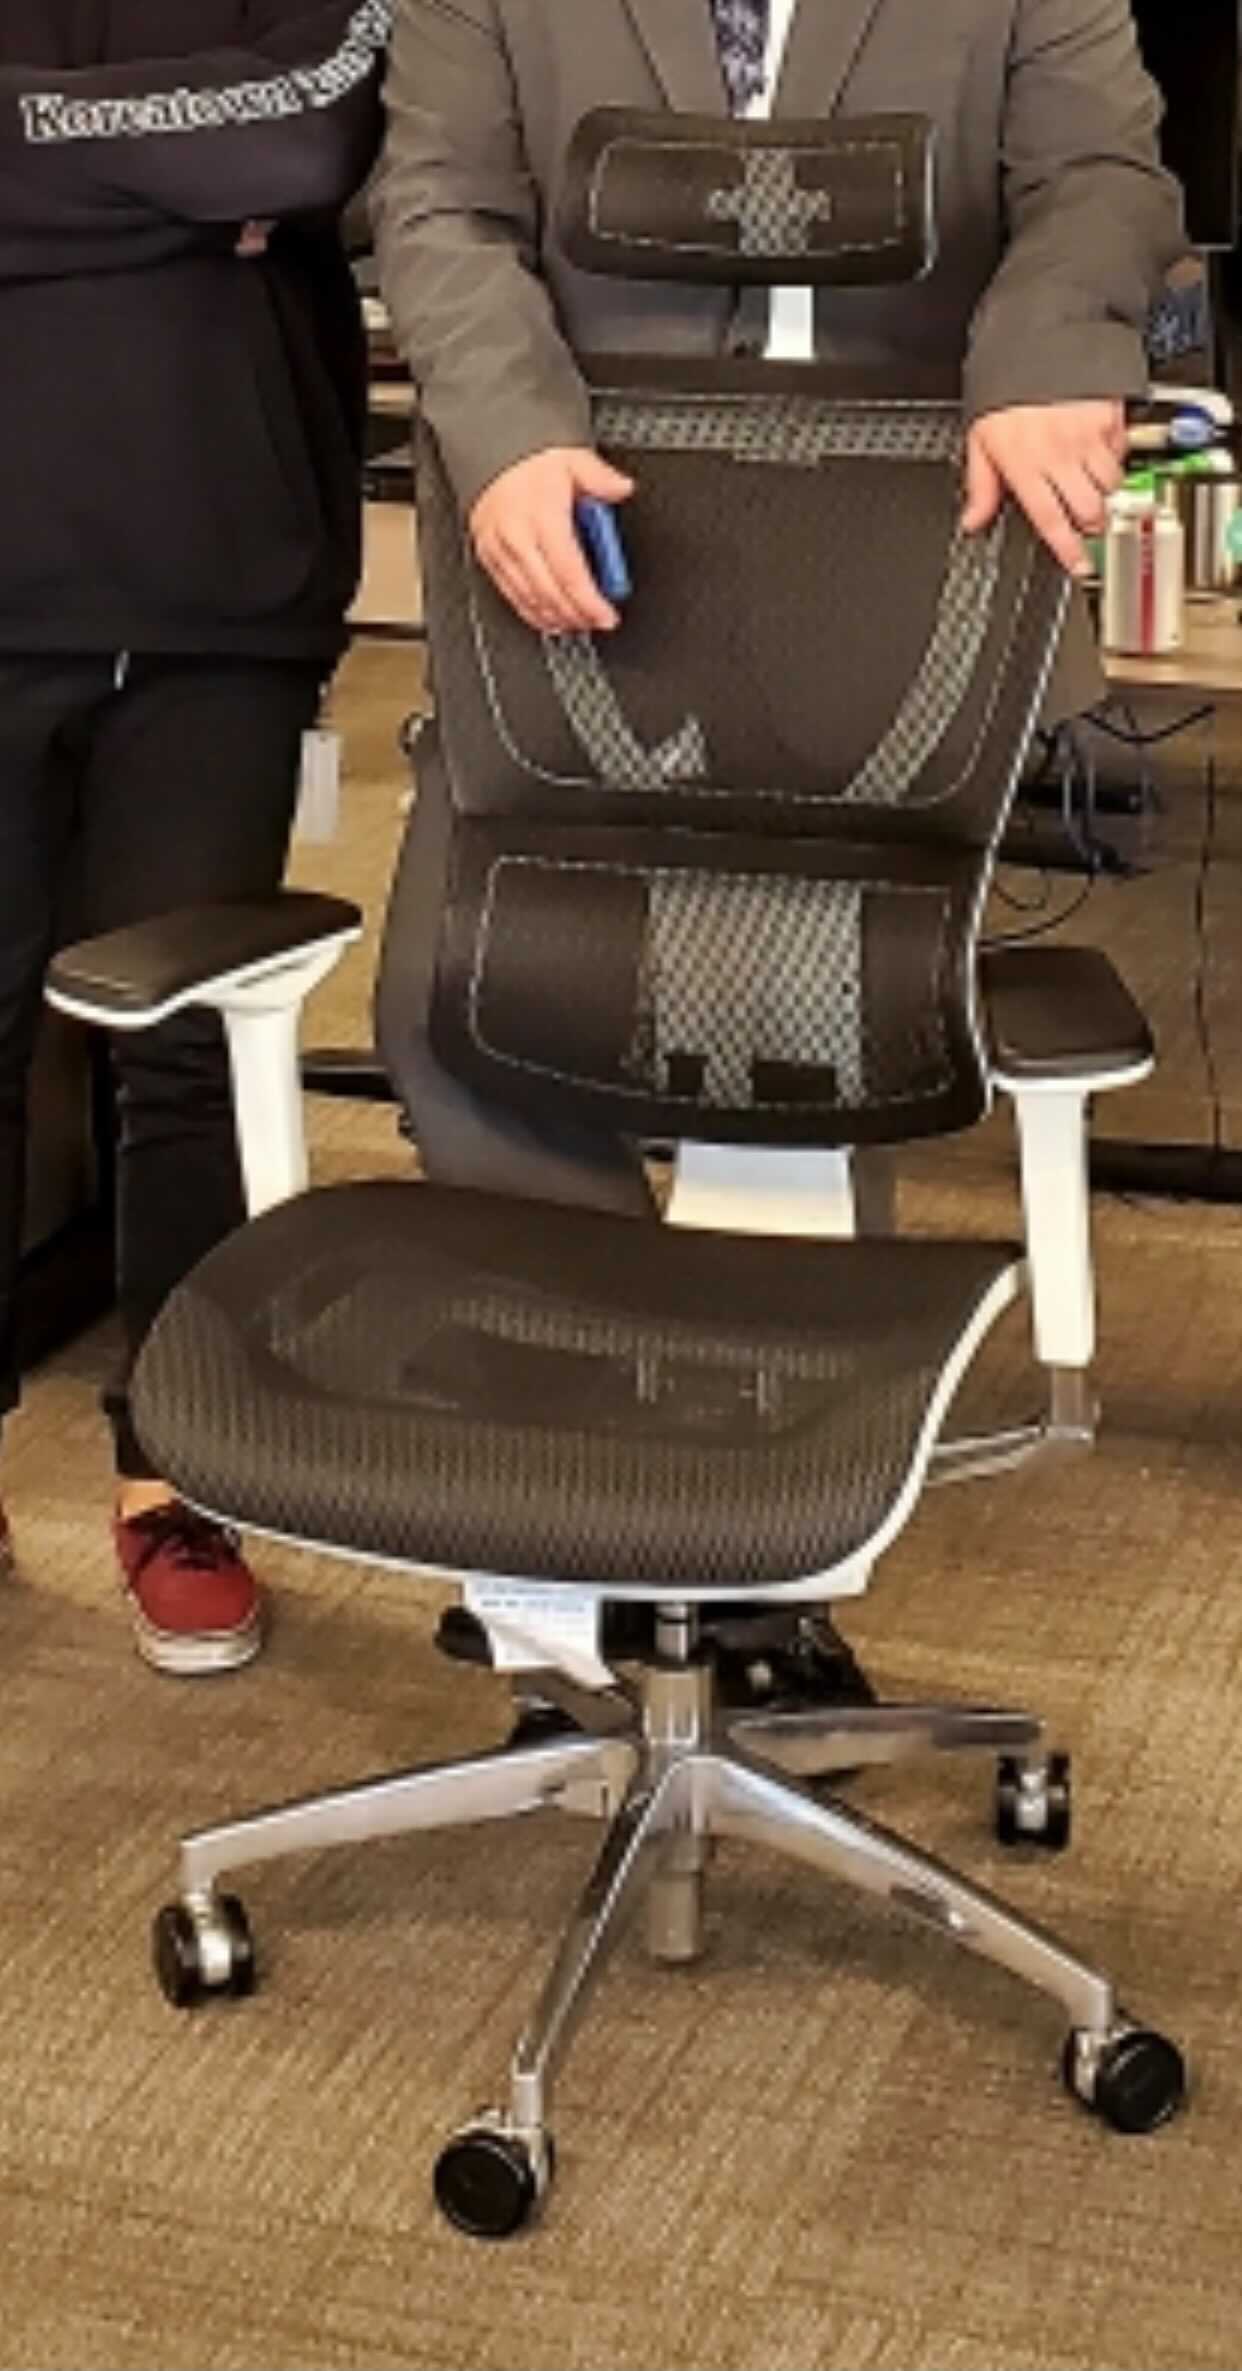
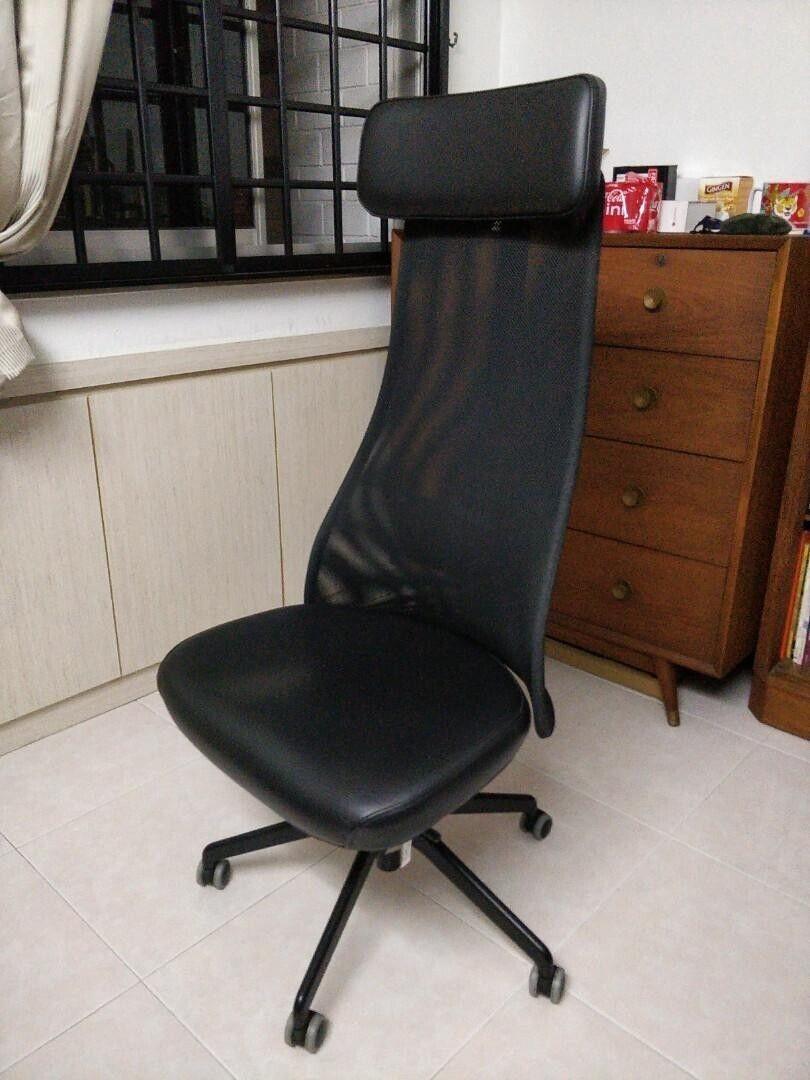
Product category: items_chair
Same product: no